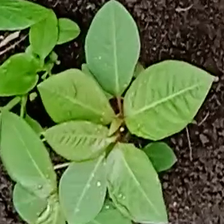
Weed species: Moti_dudhi(Euphorbia_geneculata_L)